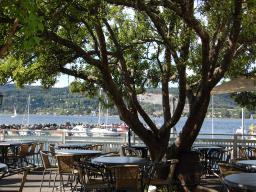
Label: Background_without_leaves